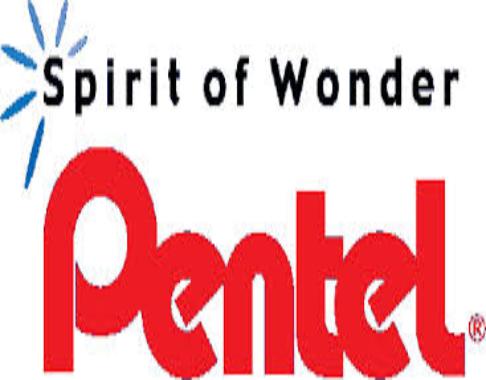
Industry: Necessities